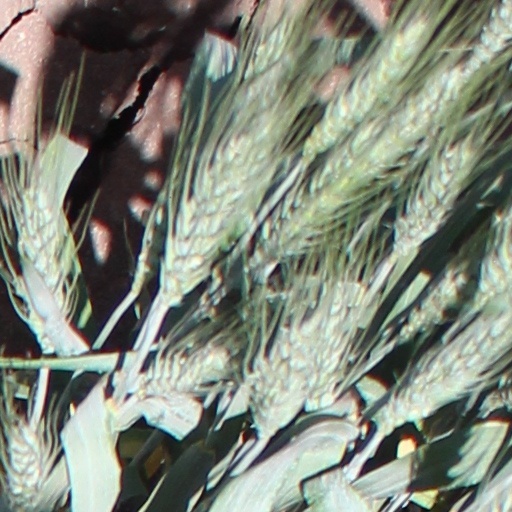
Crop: wheat